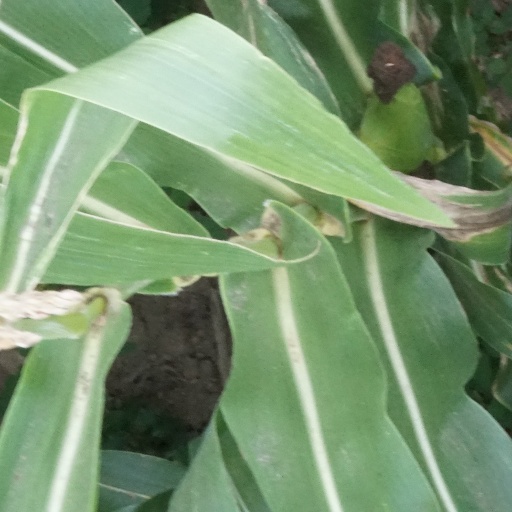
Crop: maize; corn